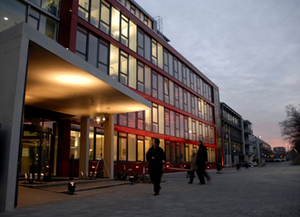
L'Institut Fédéral de la Propriété Intellectuelle a son siège à Berne. Il est le centre de compétences de la Confédération Suisse pour toutes les questions qui touchent aux brevets, aux marques, aux désignations de provenance, aux designs et au droit d'auteur et est rattaché au Département fédéral de justice et police. Depuis sa transformation en établissement de droit public de la Confédération en 1996, il est doté d'une personnalité juridique propre et financièrement indépendant de la Confédération. L'IPI compte près de 260 membres du personnel. Catherine Chammartin en est l'actuelle directrice.